Gråbrødretorv 11

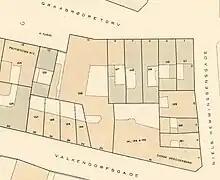
Gråbrødretorv 11 seen on a detail from one of Berggreen's block plans of Frimand's Quarter, 1886-1888.

The current building at Valkendorfsgade 20 (then Kokkegade No. 106) was constructed for junk dealer Christen Olsen Høedt in 1844. The building was at the time of the 1845 census home to 27 people. Christian Olsen Høedt, the owner of the building, resided with his wife Marie Høedt, their two children and two maids on the first floor. Their son (1820-1883) would later become a prominent actor and stage director. Johan Peter Holmer (1798-1871). a high-ranking civil servant at City Hall who would later serve as mayor of the city's 2nd Department from 1858 to 186, resided with his wife, two children and a maid on the second floor. The son Valdemar Holmer (1833-1884) would later become a prominent surgeon at Frederiks Hospital. , a postmaster, resided with his wife, six children and two maids on the third floor. Jacobine Landholm, a restaurateur, resided with her two children and a maid on the ground floor.